Black Point Railroad Bridge

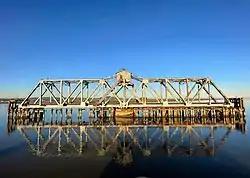
The Black Point Railroad Bridge

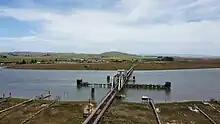
The Black Point Railroad Bridge, turned.

The Black Point Railroad Bridge is a truss swing bridge spanning the Petaluma River, located in Black Point-Green Point, California.